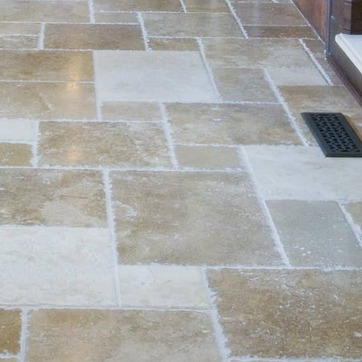
Material: stone